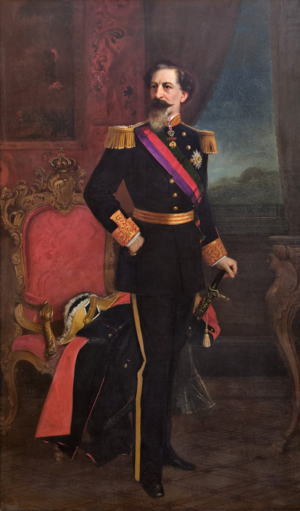
Ferdinand II de Portugal, prince de Saxe-Cobourg-Gotha, né le 29 octobre 1816 à Vienne et mort le 15 décembre 1885 à Lisbonne, est, après son mariage, roi consort de Portugal de 1837 à 1853 et fonde la troisième maison de Bragance. Il crée le palais de Pena d'architecture éclectique ainsi que son parc ombragé. Au Portugal, il est connu comme le « Roi Artiste ».
Léopold Iᵉʳ, connu auparavant sous le nom de Léopold Georges Chrétien Frédéric de Saxe-Cobourg-Saalfeld, né à Cobourg, le 16 décembre 1790 et mort le 10 décembre 1865 au château de Laeken, est un prince allemand de la maison de Saxe-Cobourg et Gotha devenu le premier roi des Belges en 1831 et le fondateur de la dynastie régnant sur la Belgique. Il est également l'ancêtre de l'actuel grand-duc de Luxembourg, du prétendant au trône d'Italie, ainsi que du prince Napoléon. Il règne sous le nom de Léopold, roi des Belges, prince de Saxe-Cobourg et Gotha, duc en Saxe.
Joseph-Fortuné-Séraphin-Jean-Avit Leyraud, dit Fortuné Layraud, né à La Roche-sur-le-Buis le 12 octobre 1833, et mort à Valenciennes le 12 octobre 1913, est un artiste peintre français Prix de Rome en 1863.